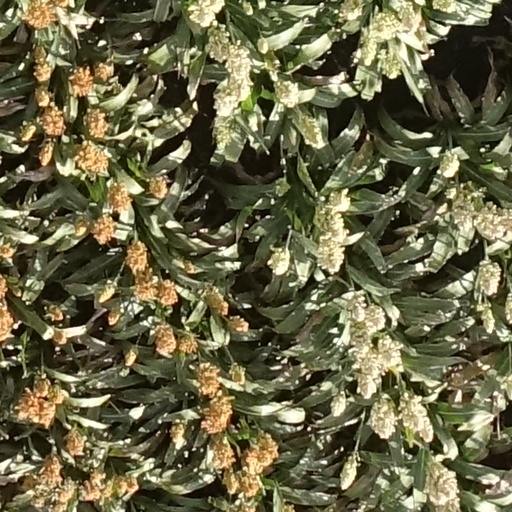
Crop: sorghum